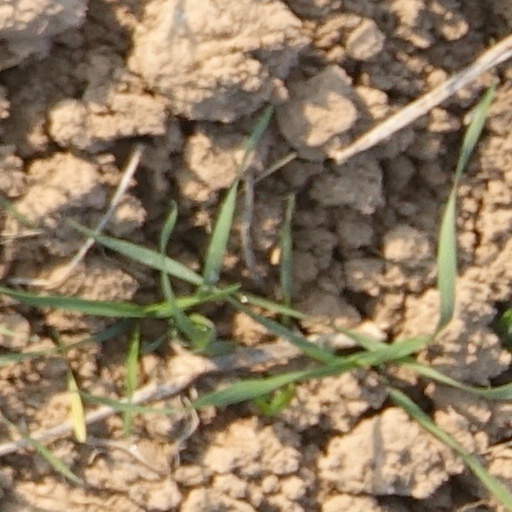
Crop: wheat